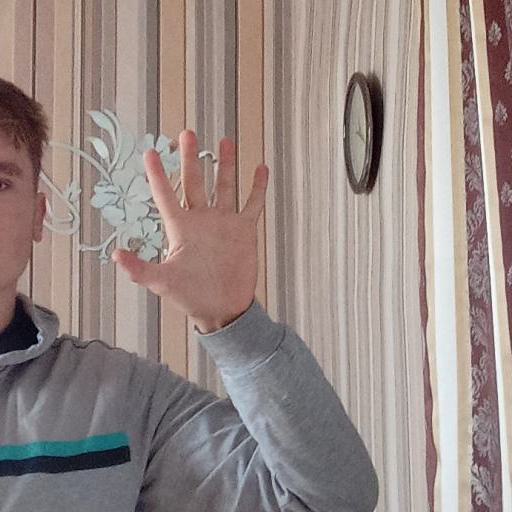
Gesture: palm